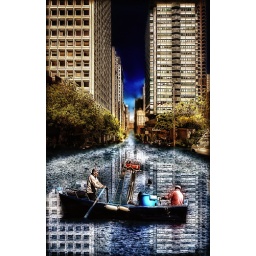
fish street in san francisco - test photo manipulation